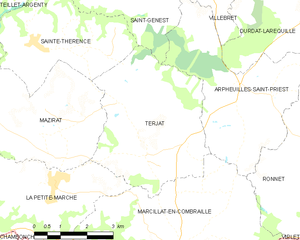
Carte des communes françaises: Terjat